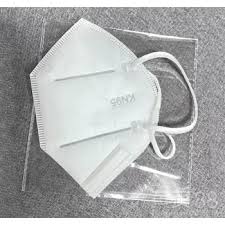
Waste category: trash